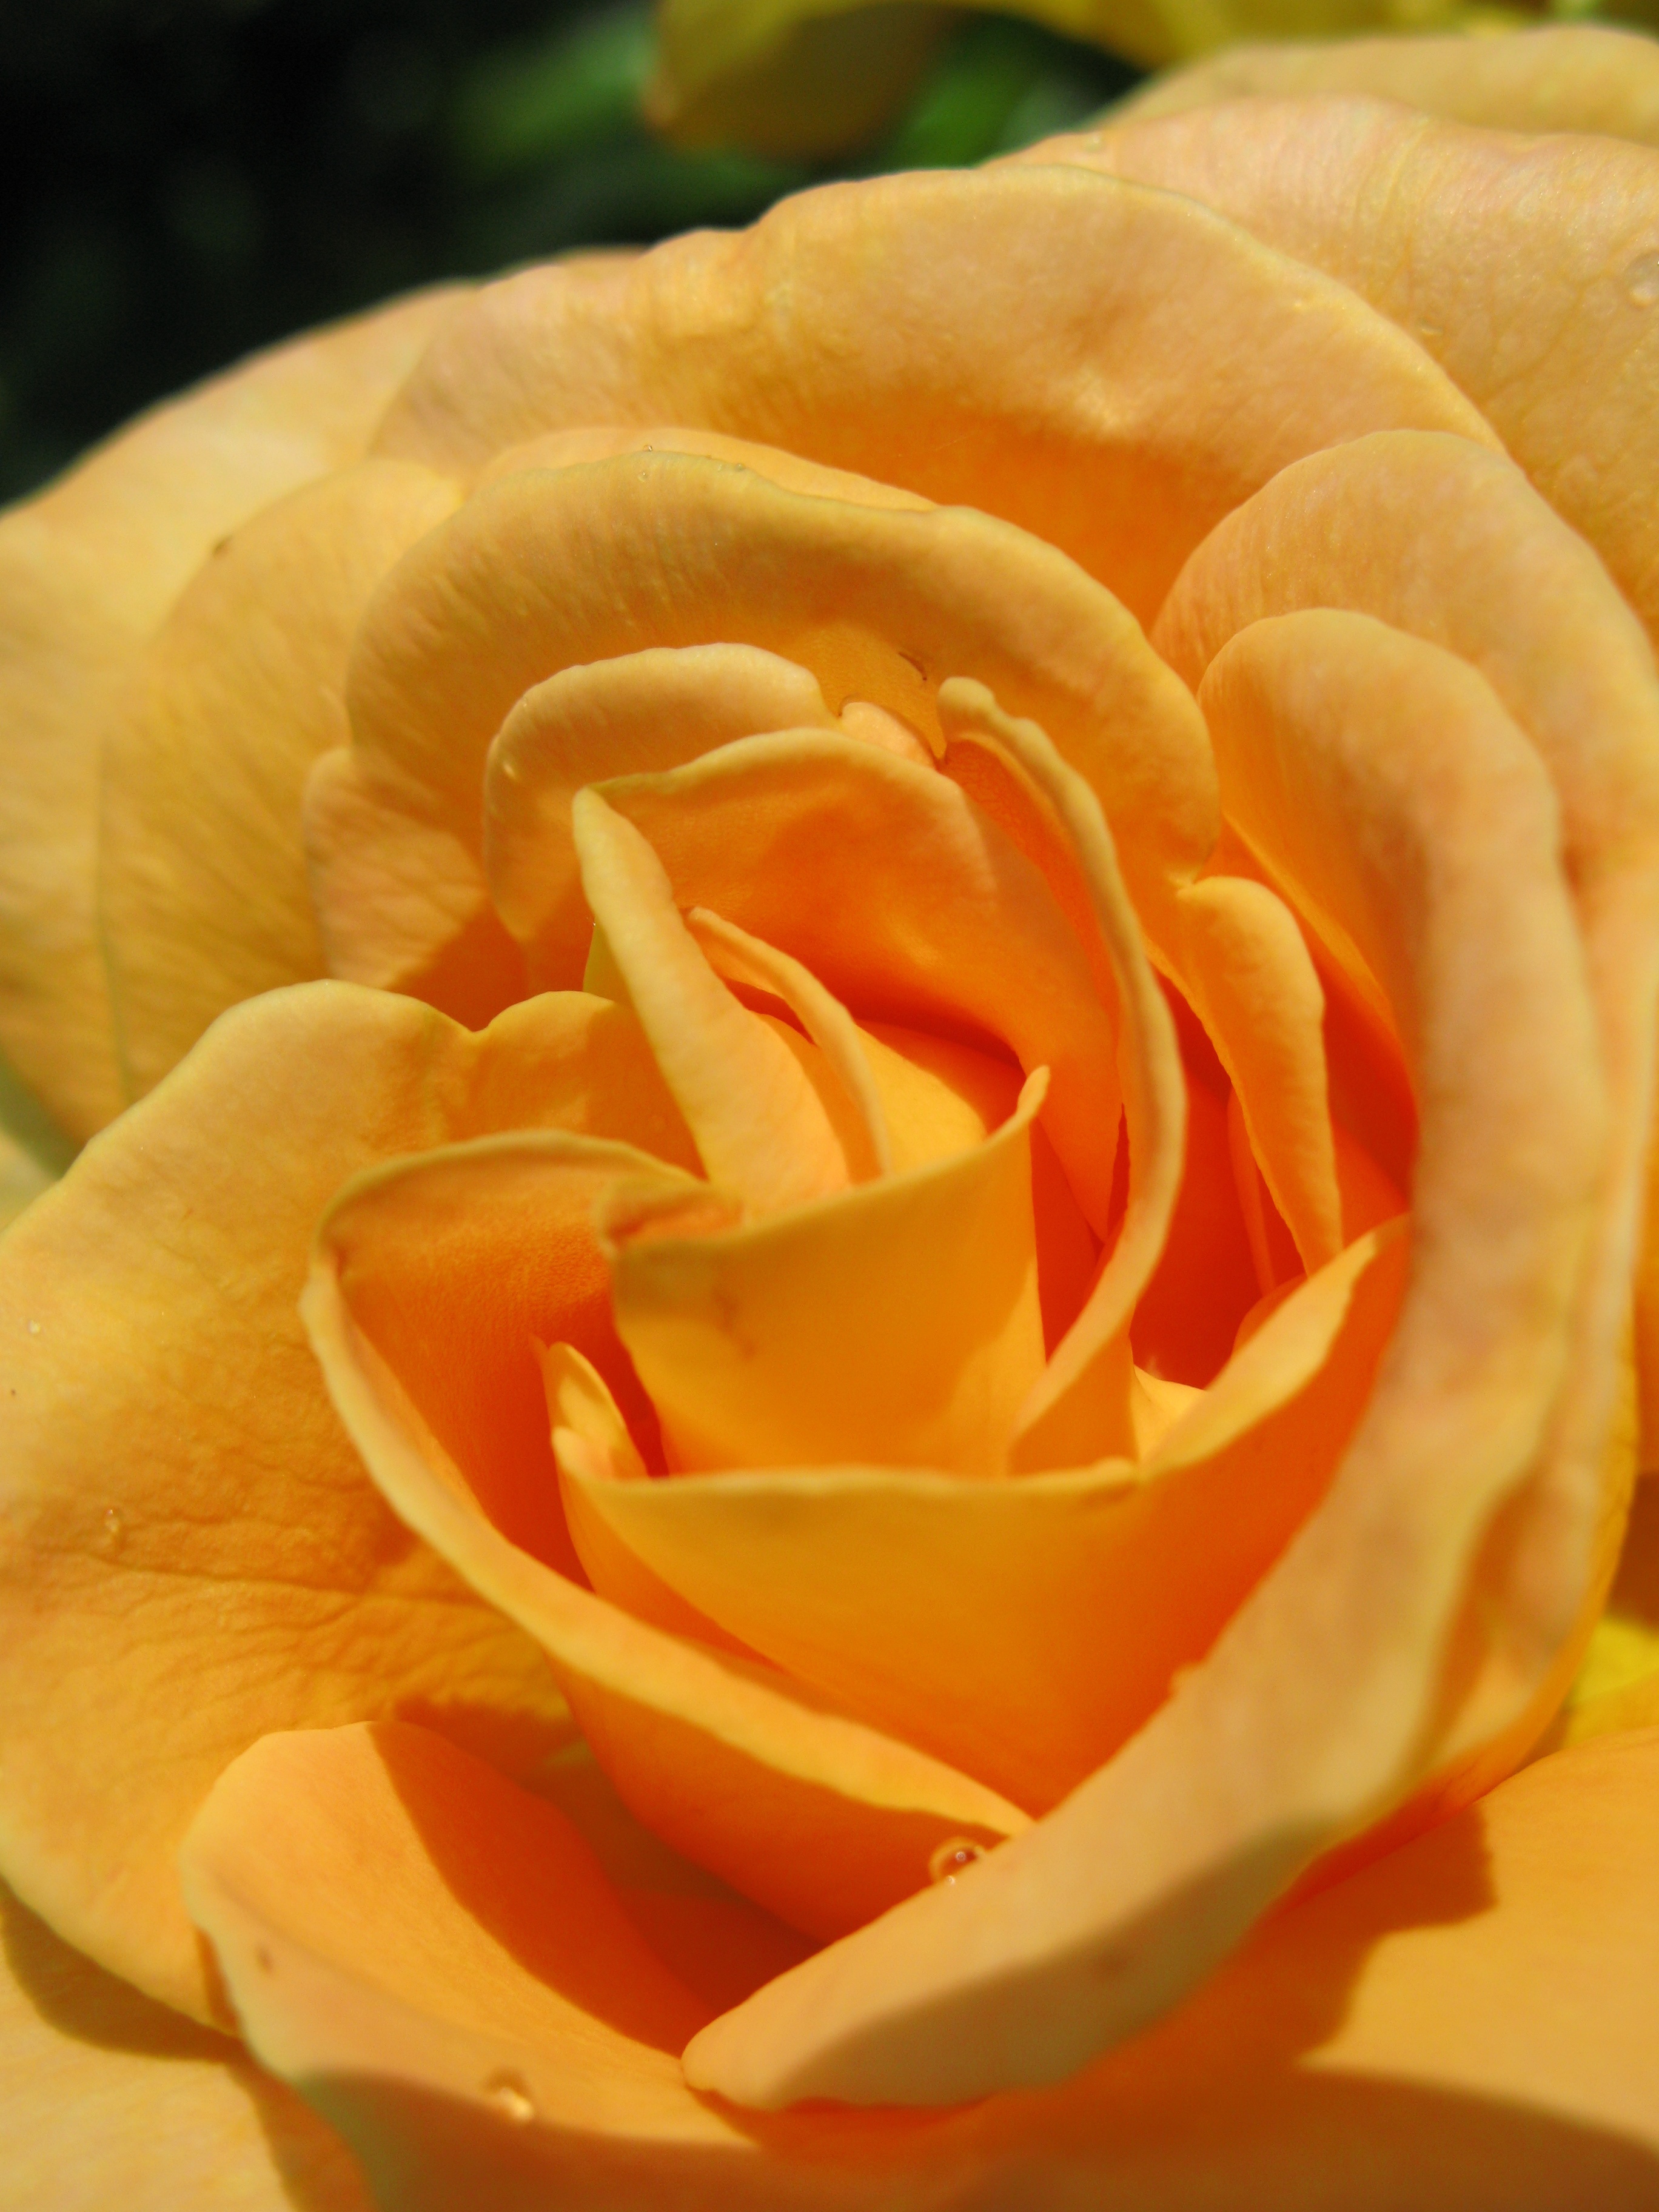
plant, flower, petal, rose, orange, high, yellow, close up, rosa, hires, hi, res, floribunda, g7, themacrogroup, macro photography, flowering plant, garden roses, rose family, land plant, rose order, austrian briar